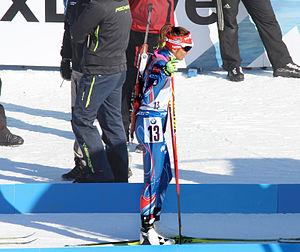
Jitka Landová, née le 20 juillet 1990 à Jablonec nad Nisou, est une biathlète tchèque.